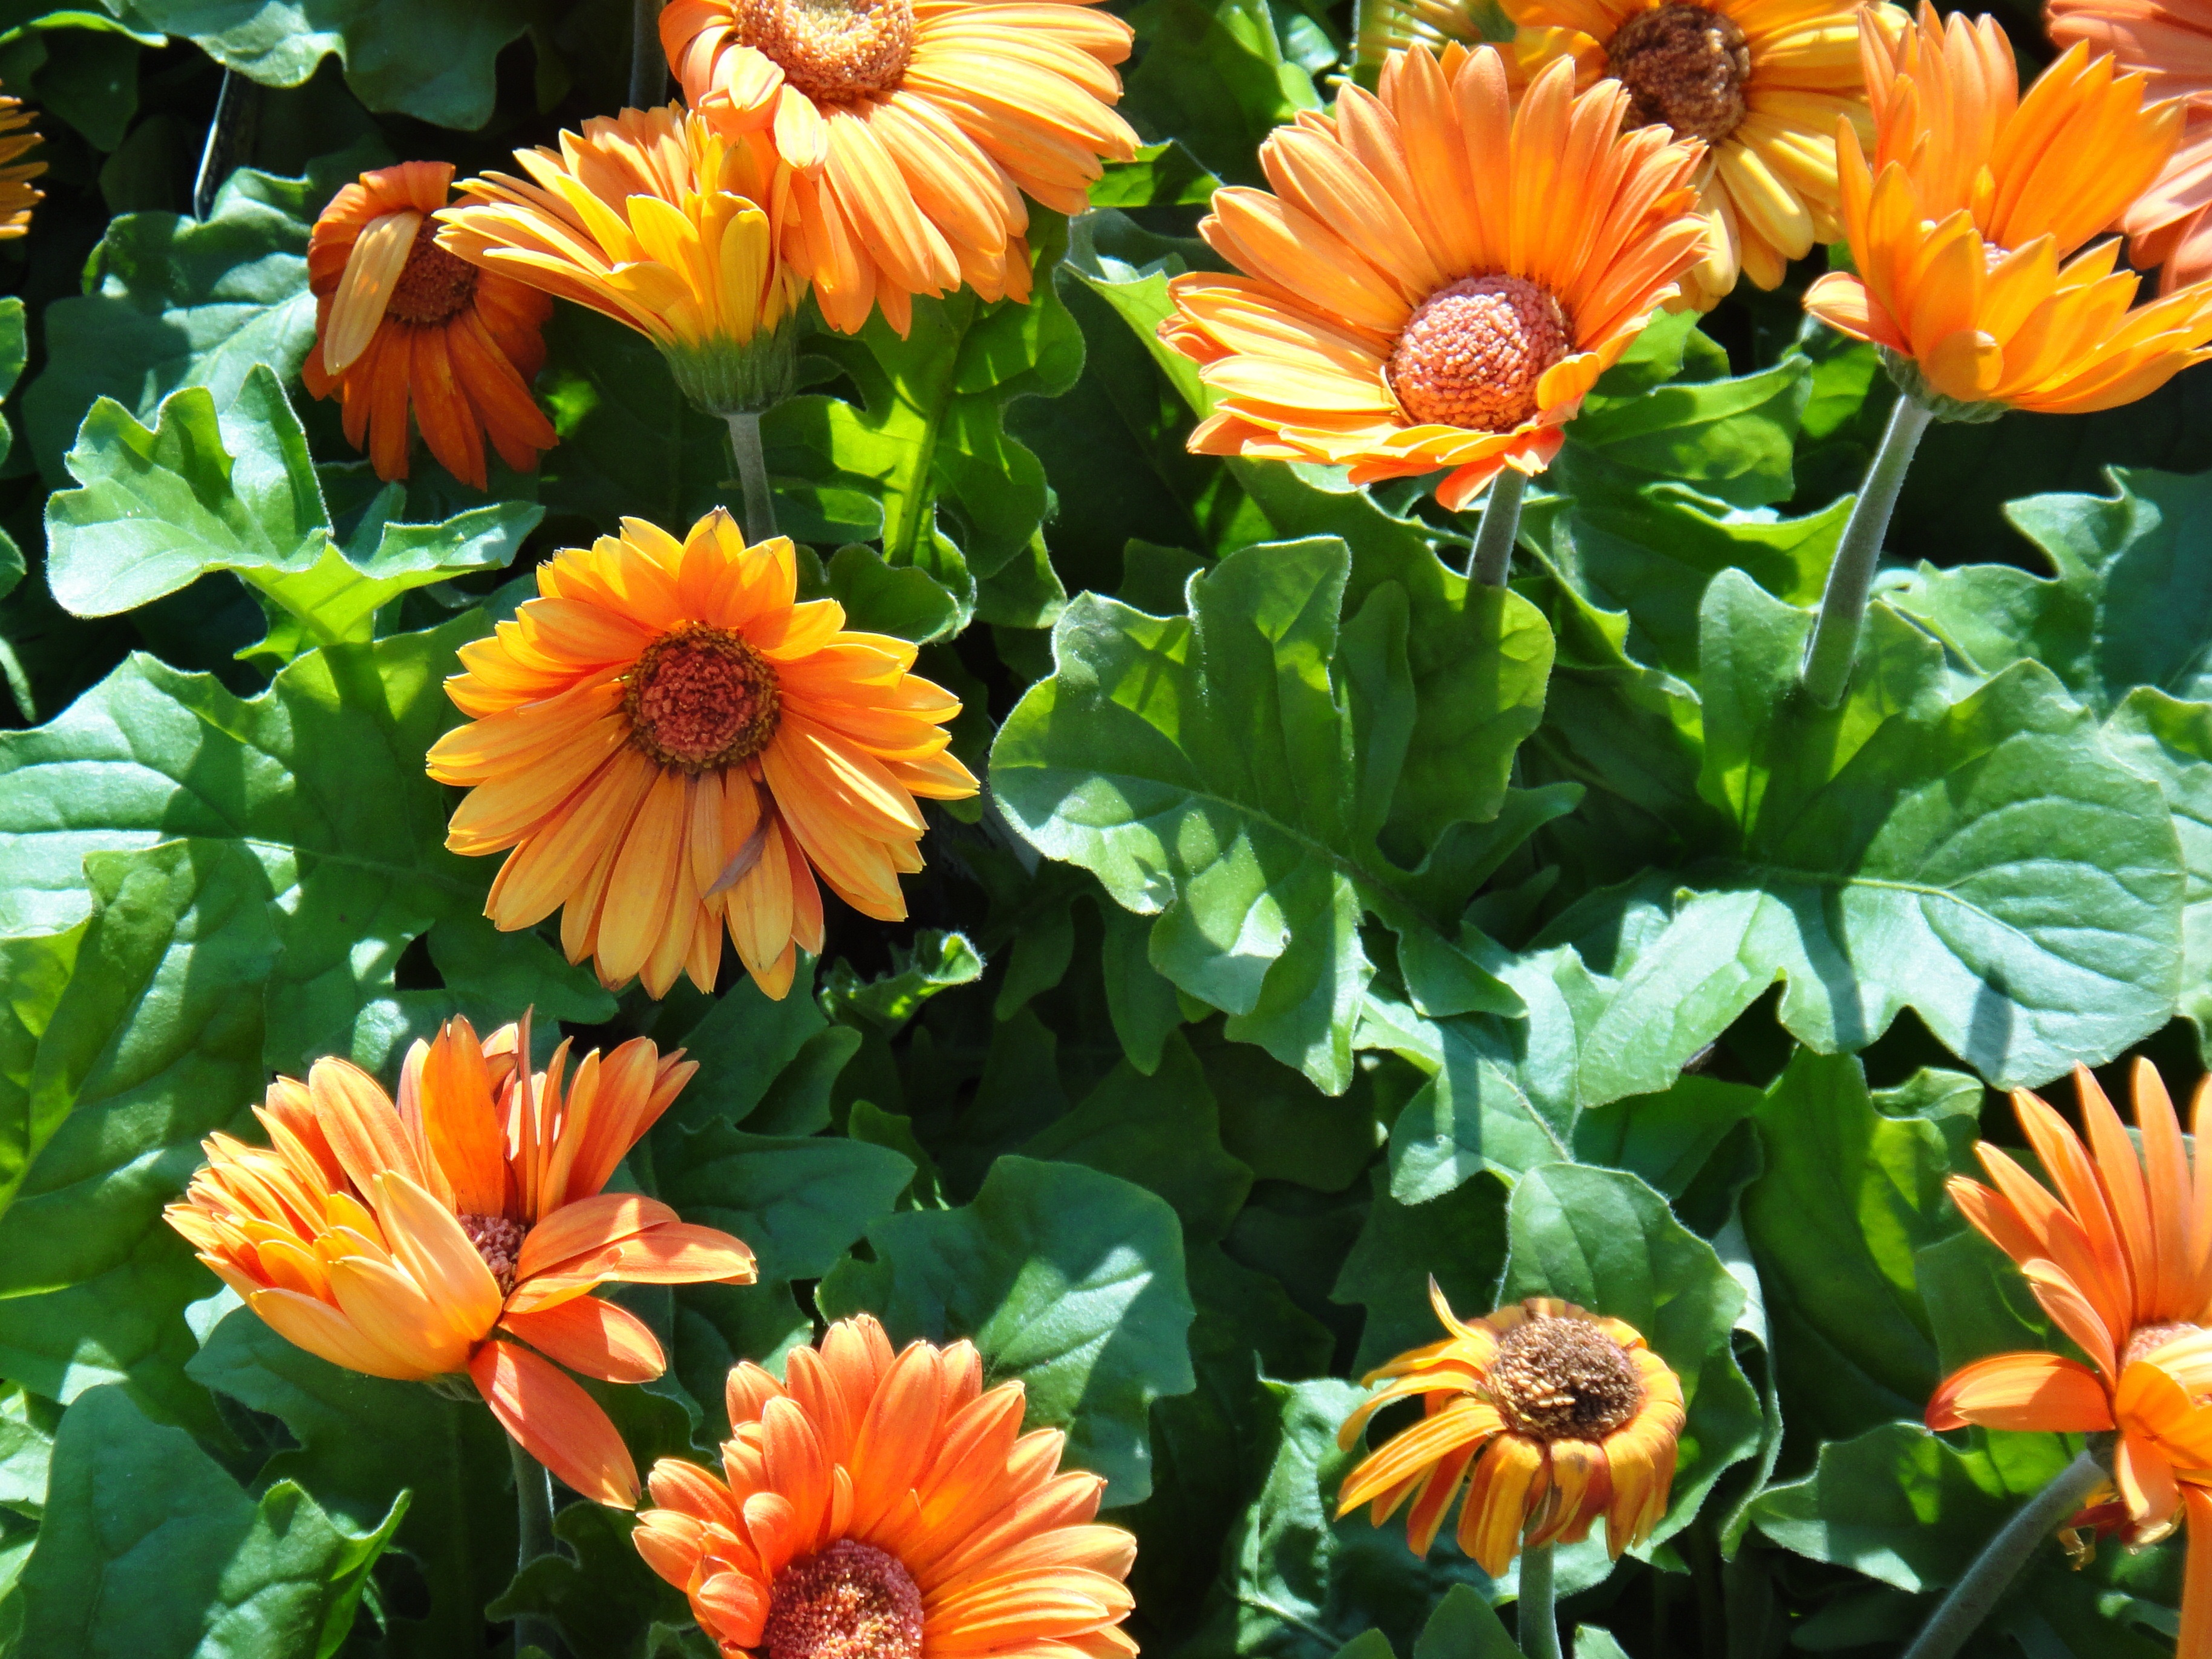
plant, flower, orange, herb, botany, flora, wildflower, nectar, flowering plant, daisy family, calendula, annual plant, land plant, blanket flowers